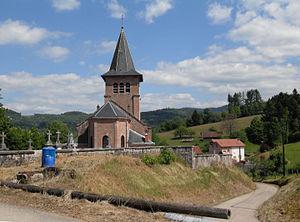
L'église Saint-Jacques de Mandray
Mandray est une commune française située dans le département des Vosges, en région Grand Est.